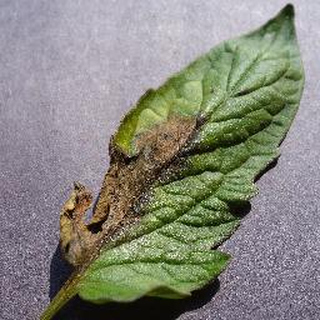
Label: tomato_late_blight